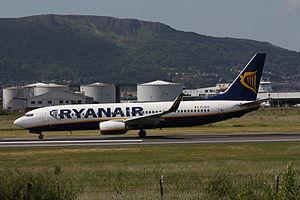
Ryanair DAC est une compagnie aérienne à bas prix irlandaise fondée en 1984 dont le siège social est situé à Swords, en Irlande.